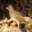
Label: bird